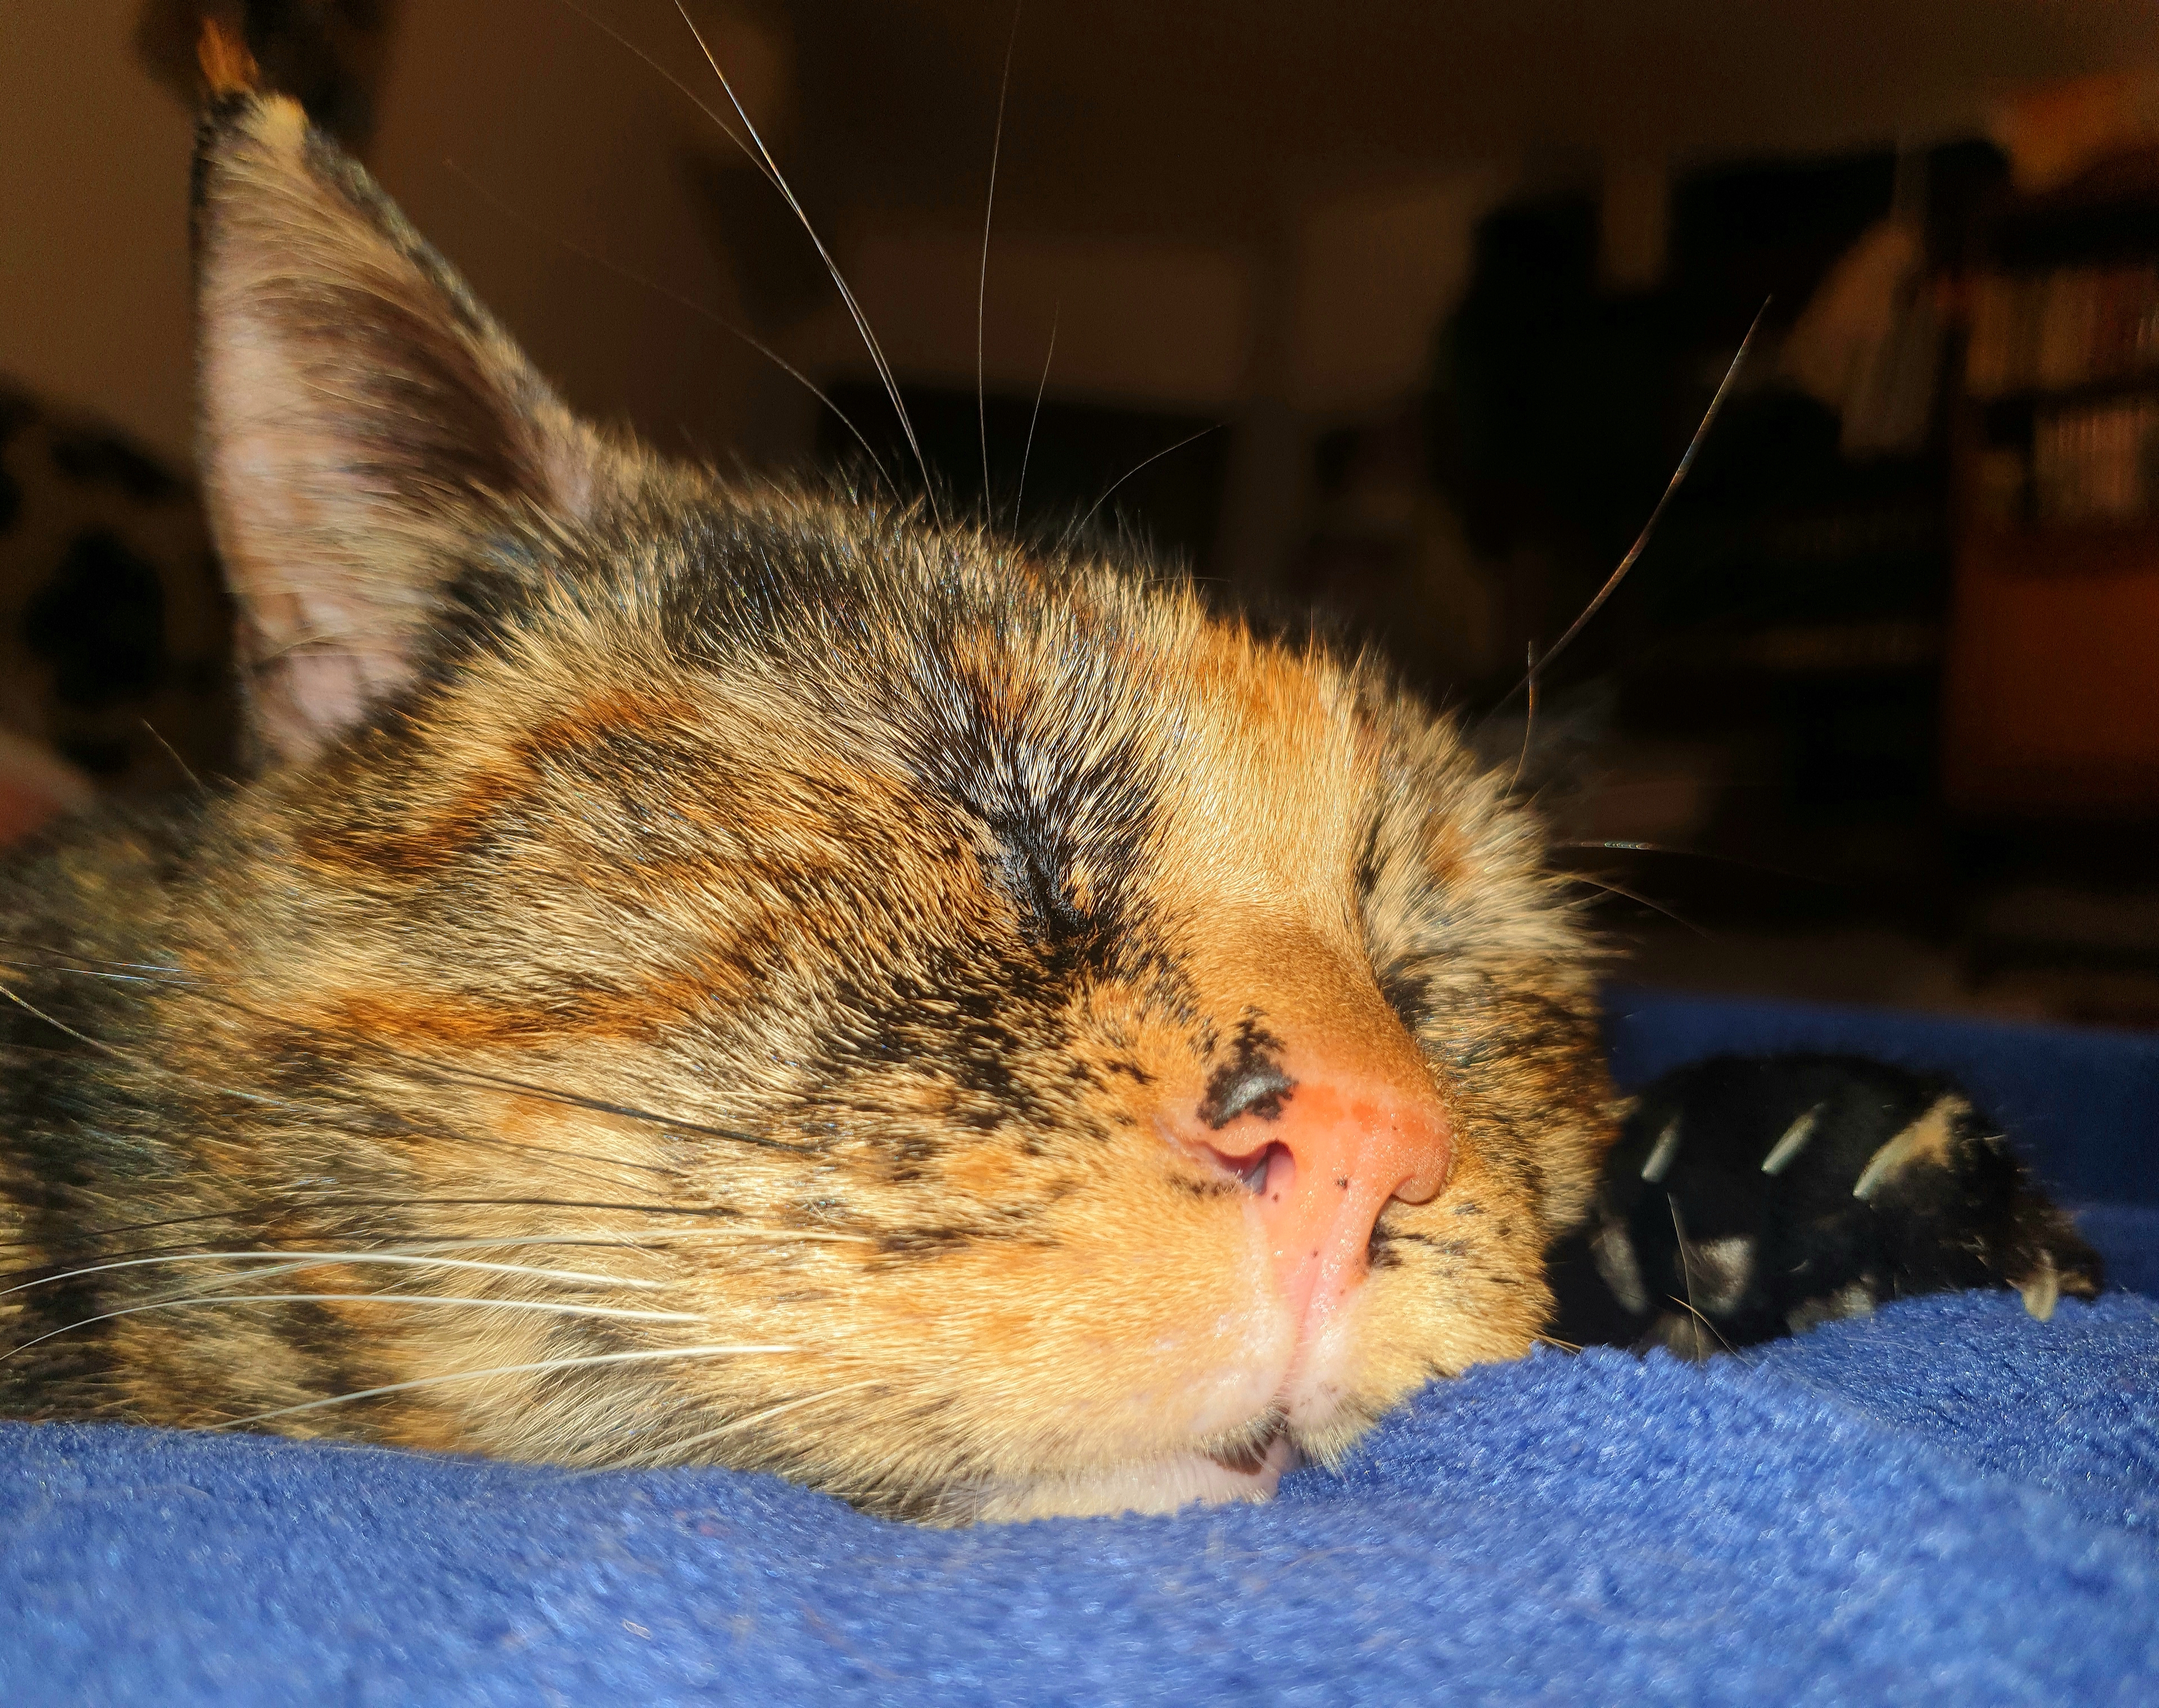
cat, sleep, sweet, dream, whiskers, small to medium sized cats, felidae, nose, snout, tabby cat, fur, close up, carnivore, eye, european shorthair, sky, kitten, domestic short haired cat, paw, ear, claw, fawn, asian